Brackett House (Reading, Massachusetts)

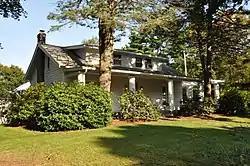

The Brackett House is a historic house in Reading, Massachusetts. Built during a local residential construction boom in 1920, it is Reading's best example of Bungalow style architecture. It was listed on the National Register of Historic Places in 1984.